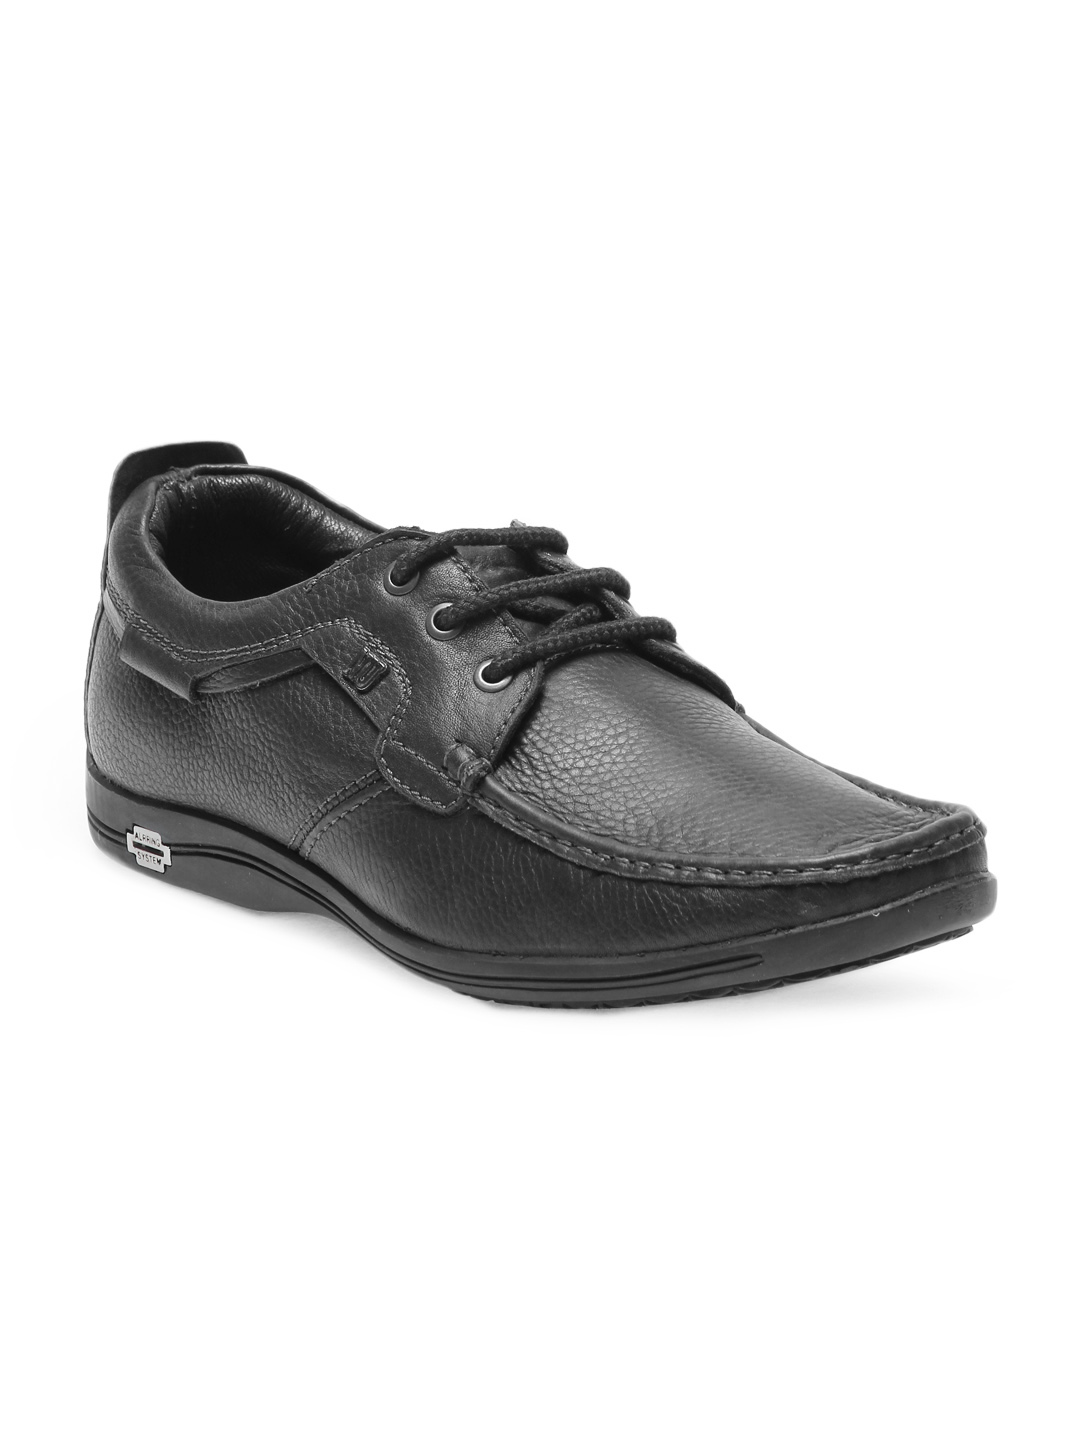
Numero Uno Men Black Shoes
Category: Footwear / Shoes / Casual Shoes
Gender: Men
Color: Black
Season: Summer 2010
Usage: Casual